Not Another Happy Ending

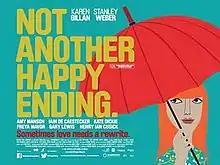
UK release poster

Not Another Happy Ending is a 2013 British romantic comedy film directed by John McKay, starring Karen Gillan, Stanley Weber and Freya Mavor. Produced by Claire Mundell and Wendy Griffin, and written by David Solomons, the film premiered at the Edinburgh International Film Festival on 30 June 2013. It was largely shot in Glasgow's Merchant City.